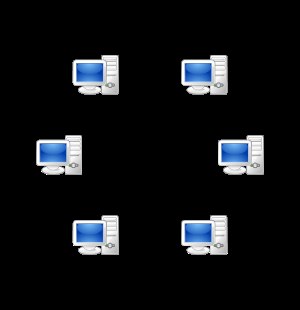
Peer-to-peer
Et  peer-to-peer (P2P) netværk, resourcerne tilvejebringes uden et centraliseret system
Peer-to-peer er den engelske betegnelse der anvendes om datanet, hvor computerne i datanettet har lige stort ansvar for datanettets funktionalitet. Et peer-to-peer-datanet adskiller sig derfor fra et datanet bestående af klient- og serverprogrammer ved at ansvaret for datanettets funktionalitet ikke er centraliseret omkring serverprogrammet.